The Look of Love (Madonna song)

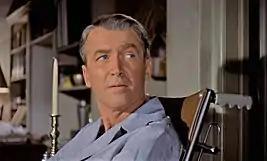
Actor James Stewart's performance in the film "Rear Window" (1954) inspired Madonna when writing "The Look of Love".

In 1986, Madonna was shooting for her third motion picture "Who's That Girl", then known as "Slammer". Needing songs for the soundtrack of the movie, she contacted Patrick Leonard and Stephen Bray, with whom she had written and produced her third studio album "True Blue" in 1986. Madonna explained to them that she needed an uptempo song and a downtempo song. She came to the studio one Thursday, as Leonard developed the chorus of the songs. He handed over that cassette to Madonna, who went to the backroom and finished the melody and the lyrics of the songs, while Leonard worked on the other parts. The uptempo song developed was "Who's That Girl", the first single from the soundtrack, and the downtempo song, developed and written the day after, was "The Look of Love". Madonna later changed the film's name from "Slammer" to "Who's That Girl", preferring the latter. Regarding the development of the songs for the film, Madonna further explained